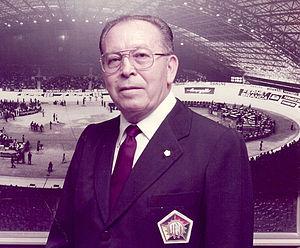
Luis Puig Esteve, né le 11 avril 1915 à Alcúdia et mort le 31 juillet 1990 à Valence, était un dirigeant du cyclisme espagnol qui fut président de l'Union cycliste internationale de 1981 à 1990.